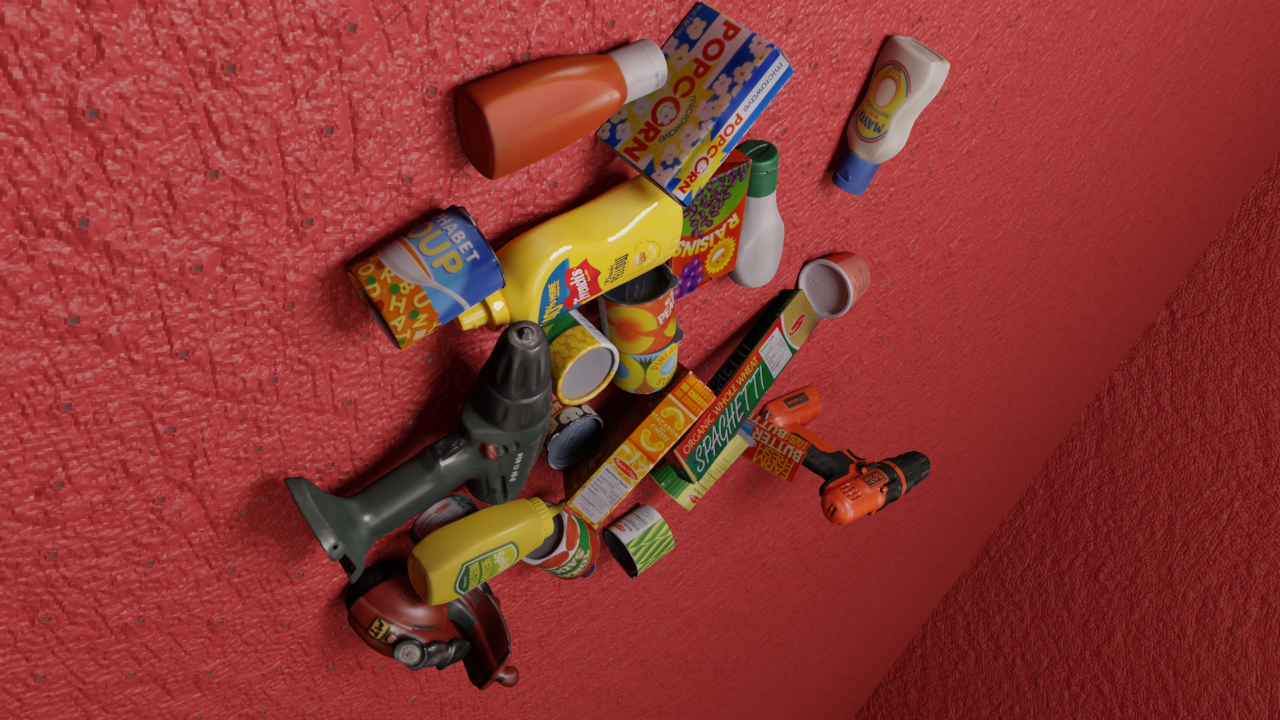
Question:
What are the five normalized (x, y) points between 0 and 1 in the image that outline the grasp plane for the box of organic whole wheat spaghetti? Your answer should be as Grasp center: [], Left finger base: [], Right finger base: [], Left finger tip: [], Right finger tip: [].
Answer: Grasp center: [0.610156, 0.544444], Left finger base: [0.63125, 0.501389], Right finger base: [0.591406, 0.584722], Left finger tip: [0.607812, 0.455556], Right finger tip: [0.569531, 0.540278]